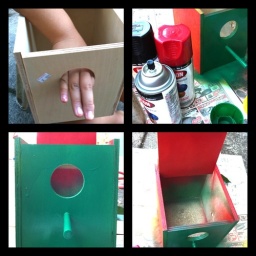
Making a rasta bird house for the tree in my yard.